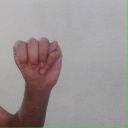
अक्षर: म